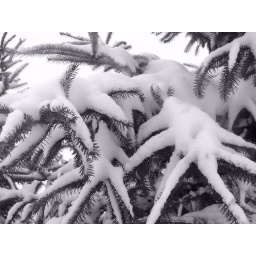
Snow on spruce tree branches photographed in black and white